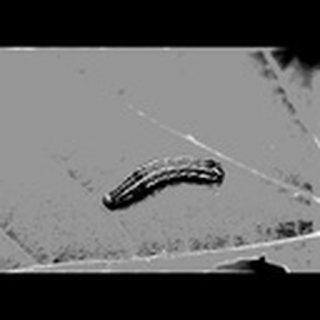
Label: cotton_army_worm